Massachusetts Senate's 1st Bristol and Plymouth district

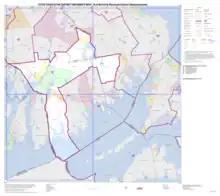
Map of Massachusetts Senate's 1st Bristol and Plymouth district, based on the 2010 United States census.

Massachusetts Senate's 1st Bristol and Plymouth district in the United States is one of 40 legislative districts of the Massachusetts Senate. It covers 26.9% of Bristol County and 3.2% of Plymouth County population. Democrat Michael Rodrigues of Westport has represented the district since 2011.